Hot Coffee (minigame)

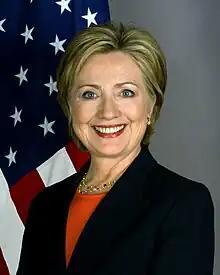
Hillary Clinton introduced the Family Entertainment Protection Act in response to the "Hot Coffee" scandal.

Following the ESRB's announcement that they were investigating "San Andreas", U.S. Senator Hillary Clinton petitioned the Federal Trade Commission (FTC) to uncover the source of the game's "graphic pornographic and violent content", determine whether the game should receive an AO rating, and "examine the adequacy of the retailers' rating enforcement policies". Clinton further declared that she would begin work on a bill that would make it a federal crime, accompanied by a mandatory fine, to sell violent or sexually explicit video games to individuals under the age of 18. She filed the Family Entertainment Protection Act on 17 December 2005, with backing from fellow senators Joe Lieberman and Evan Bayh. In addition to preventing the sale of M- and AO-rated video games to minors, the bill recommended that the FTC check annually for hidden content in existing games, such as the code that led to the "Hot Coffee" mod. The bill was referred to the United States Senate Committee on Commerce, Science and Transportation, where it expired without action at the end of the 109th Congress.